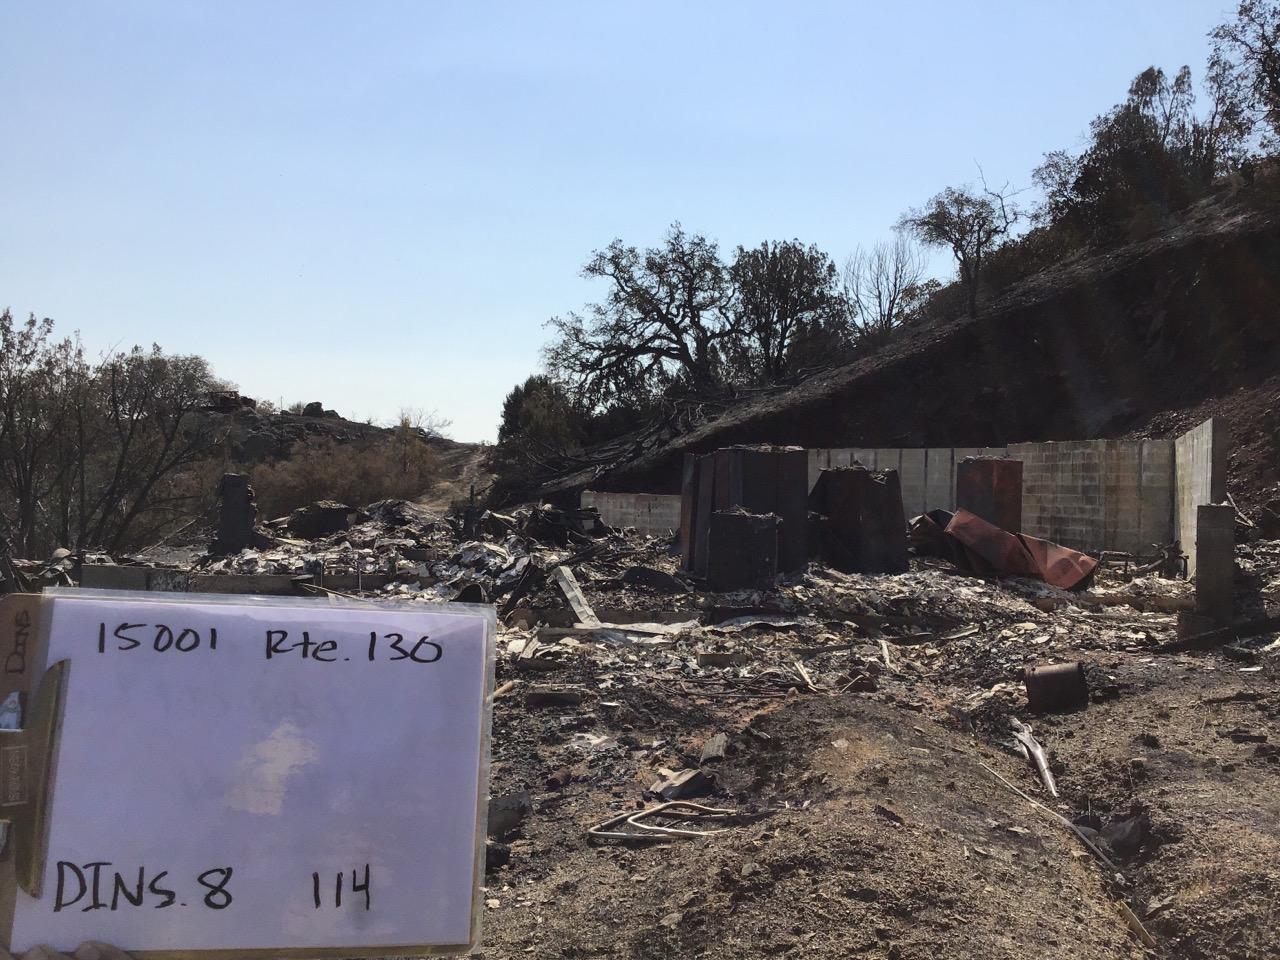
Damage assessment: destroyed